The Boys in Blue

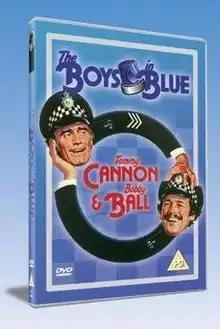
UK DVD Cover

The Boys in Blue is a 1982 British comedy film directed by Val Guest and starring Tommy Cannon, Bobby Ball, Suzanne Danielle and Roy Kinnear. It is loosely based on the classic 1939 Will Hay film "Ask a Policeman", which Guest co-wrote. Some policemen who have failed to make any arrests are threatened with dismissal, and begin to invent crime to justify their existence. It was the final feature film that Guest directed.